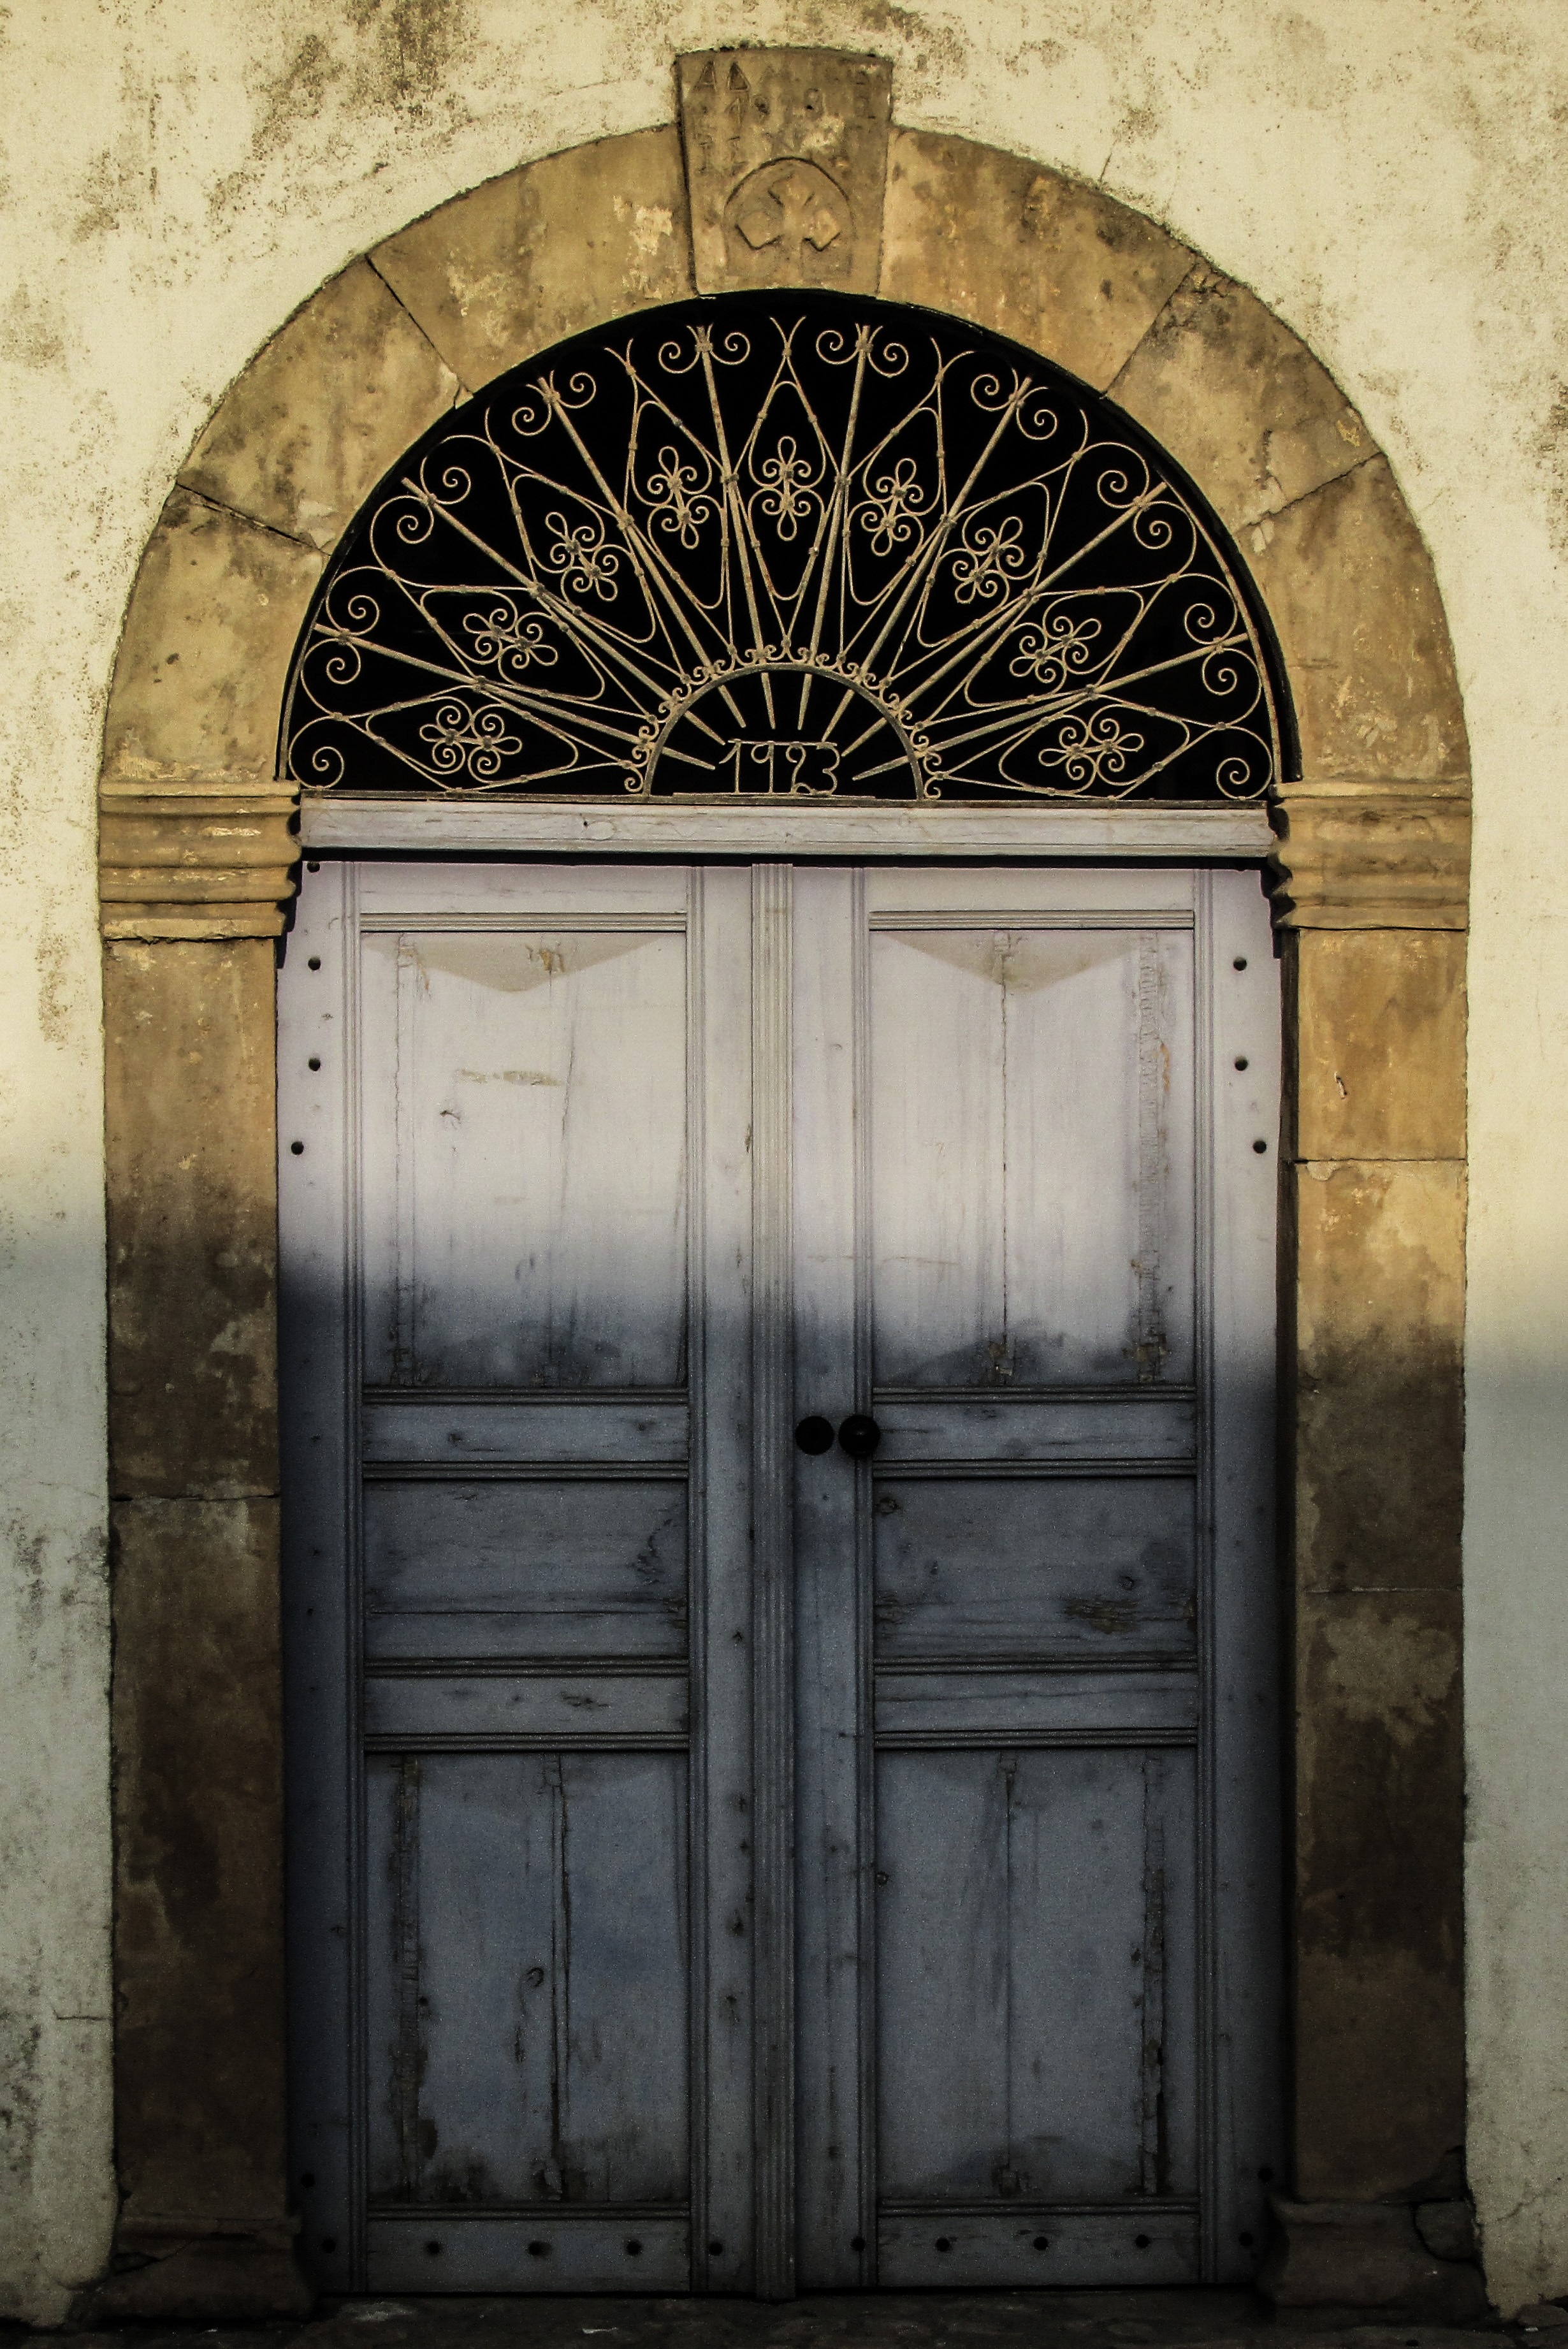
architecture, window, building, village, arch, rural, entrance, facade, chapel, door, place of worship, symmetry, tradition, cyprus, avgorou, ancient history, ethnographic museum